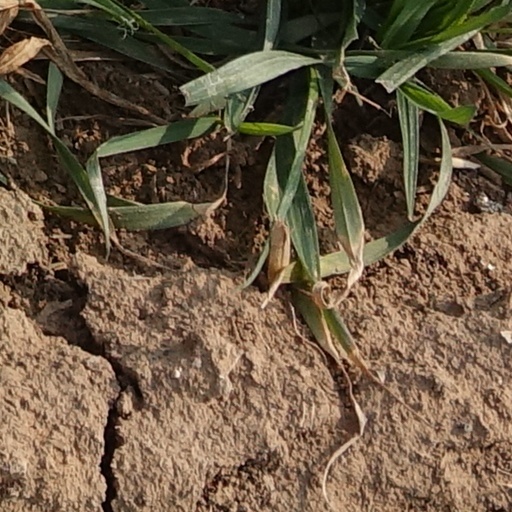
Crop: wheat